List of General Hospital characters introduced in the 1960s

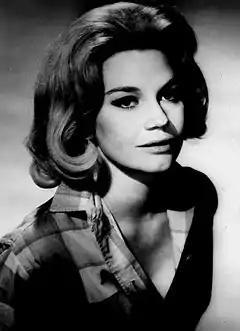
Elizabeth MacRae took over the role of Meg in 1969.

Meg Baldwin (also Quinton and Bentley) is a fictional character from the ABC Daytime soap opera "General Hospital". Patricia Breslin originated the role in 1965. Jen Shepard temporarily portrayed the character from June 27 to July 19, 1967, when Breslin had an emergency appendectomy. Breslin left in 1969 when she married Art Modell. The role was taken over by Elizabeth MacRae, in August 1969, who left the series when the character died in 1973.